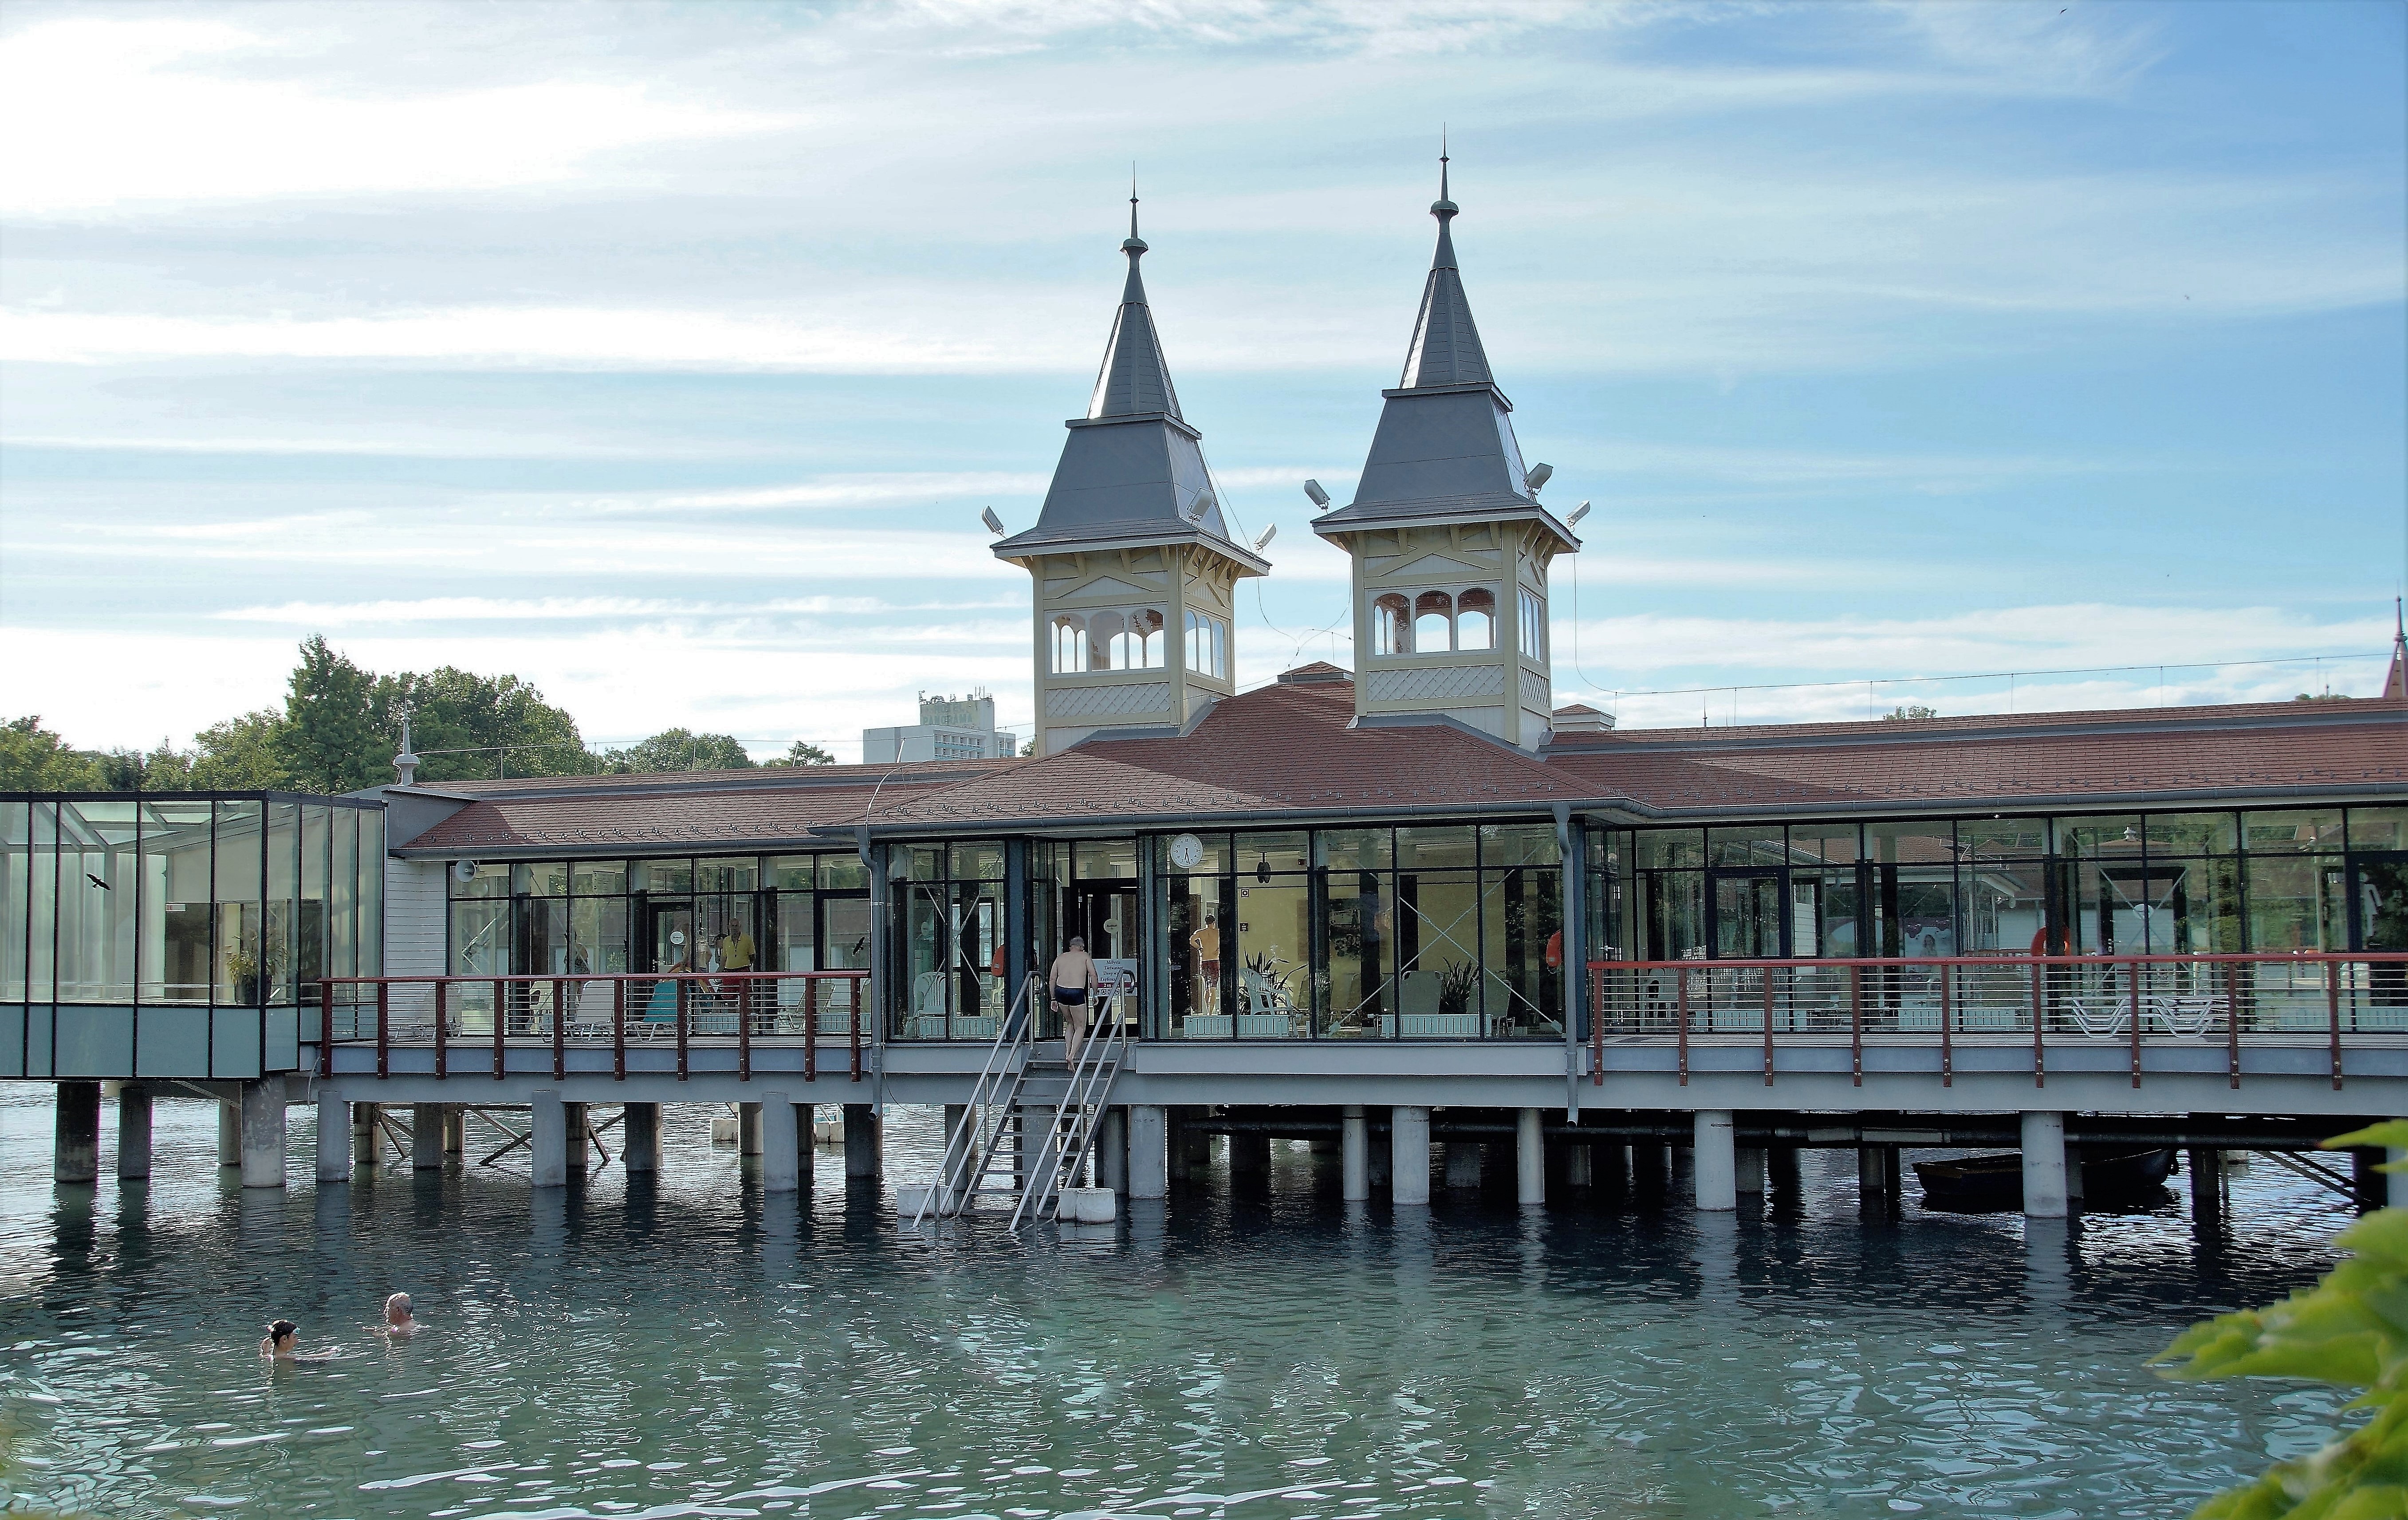
lake, building, palace, river, reflection, tower, landmark, tourism, waterway, spa, hungary, famous, bathing, thermal, therapy, heviz